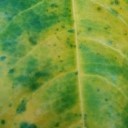
Label: Cerscospora